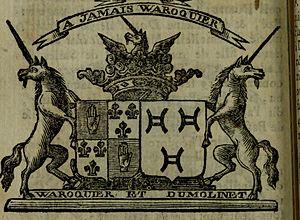
La recherche de Montfaut est la liste de noms résultant d'une recherche de noblesse effectuée en Normandie à l'initiative du roi Louis XI. C'est l'une des premières recherches de la noblesse française visant nettement à exclure les usurpateurs de la noblesse française.